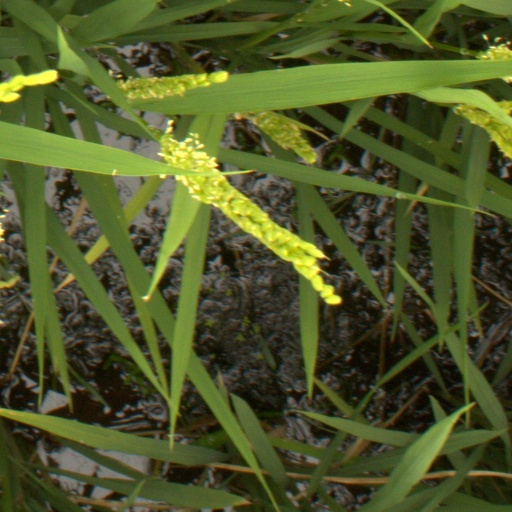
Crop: rice